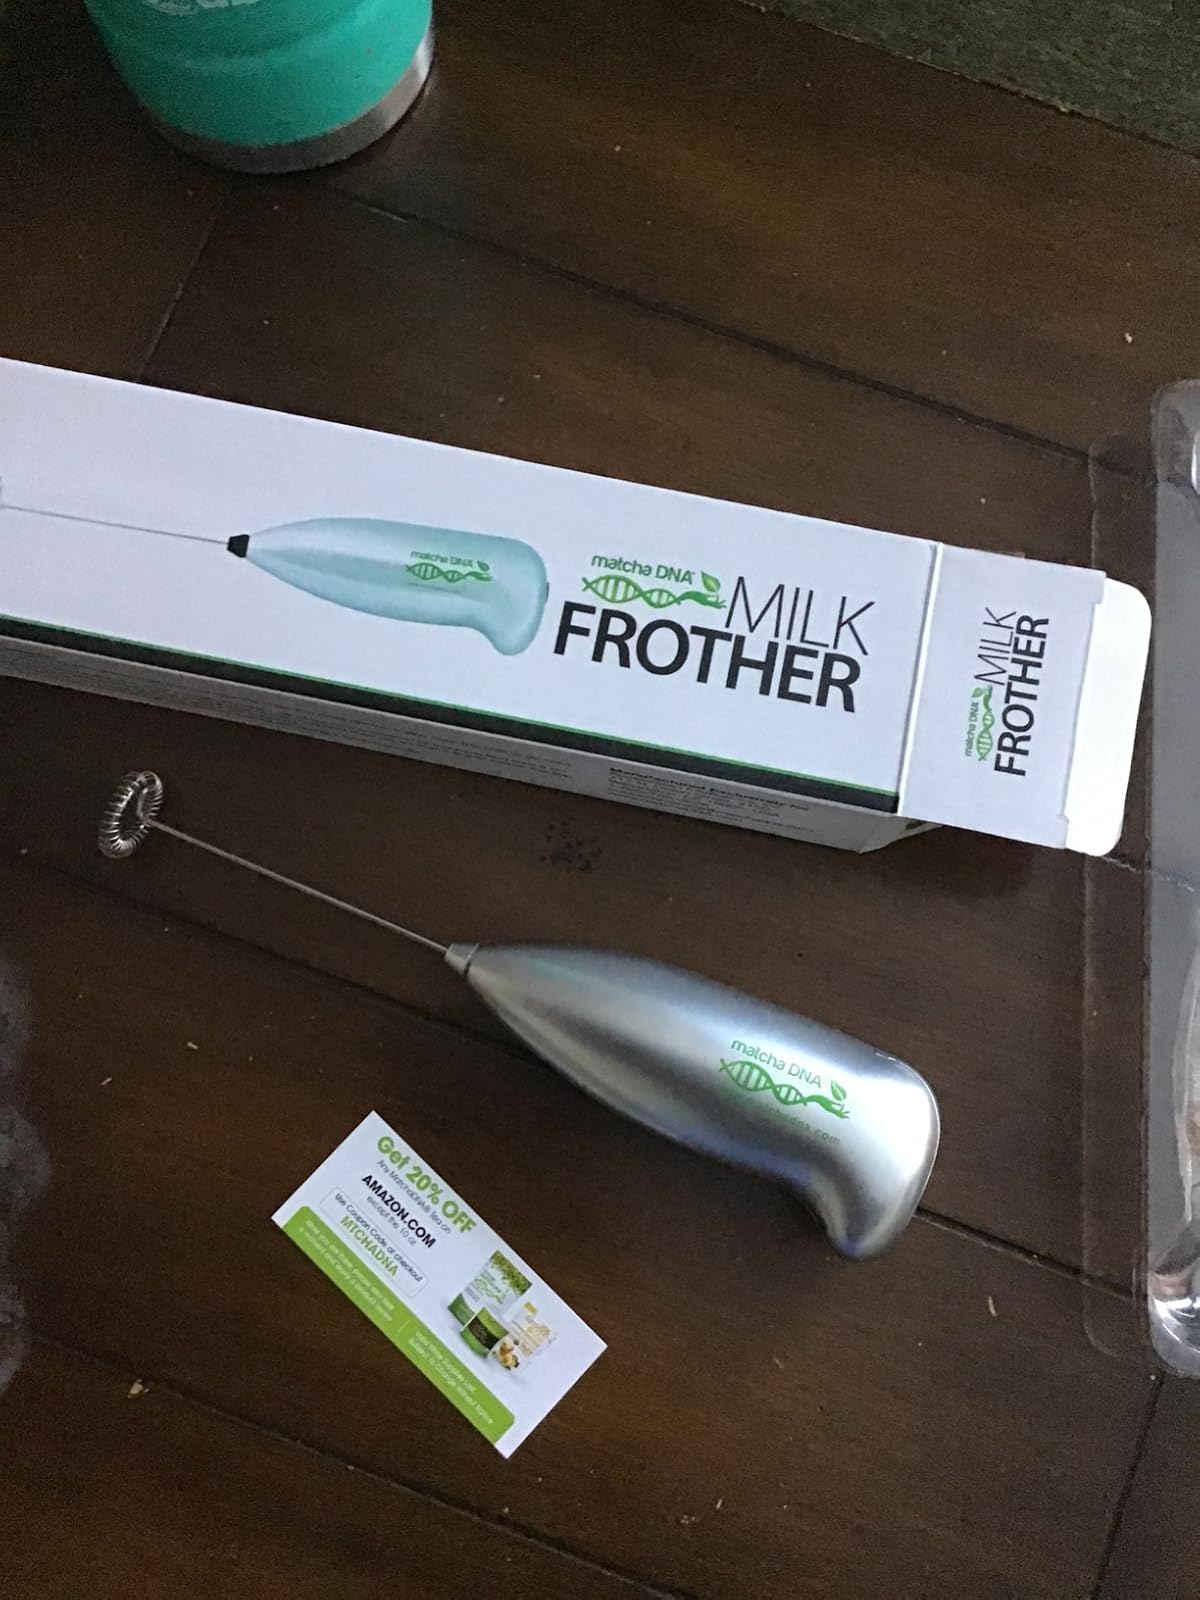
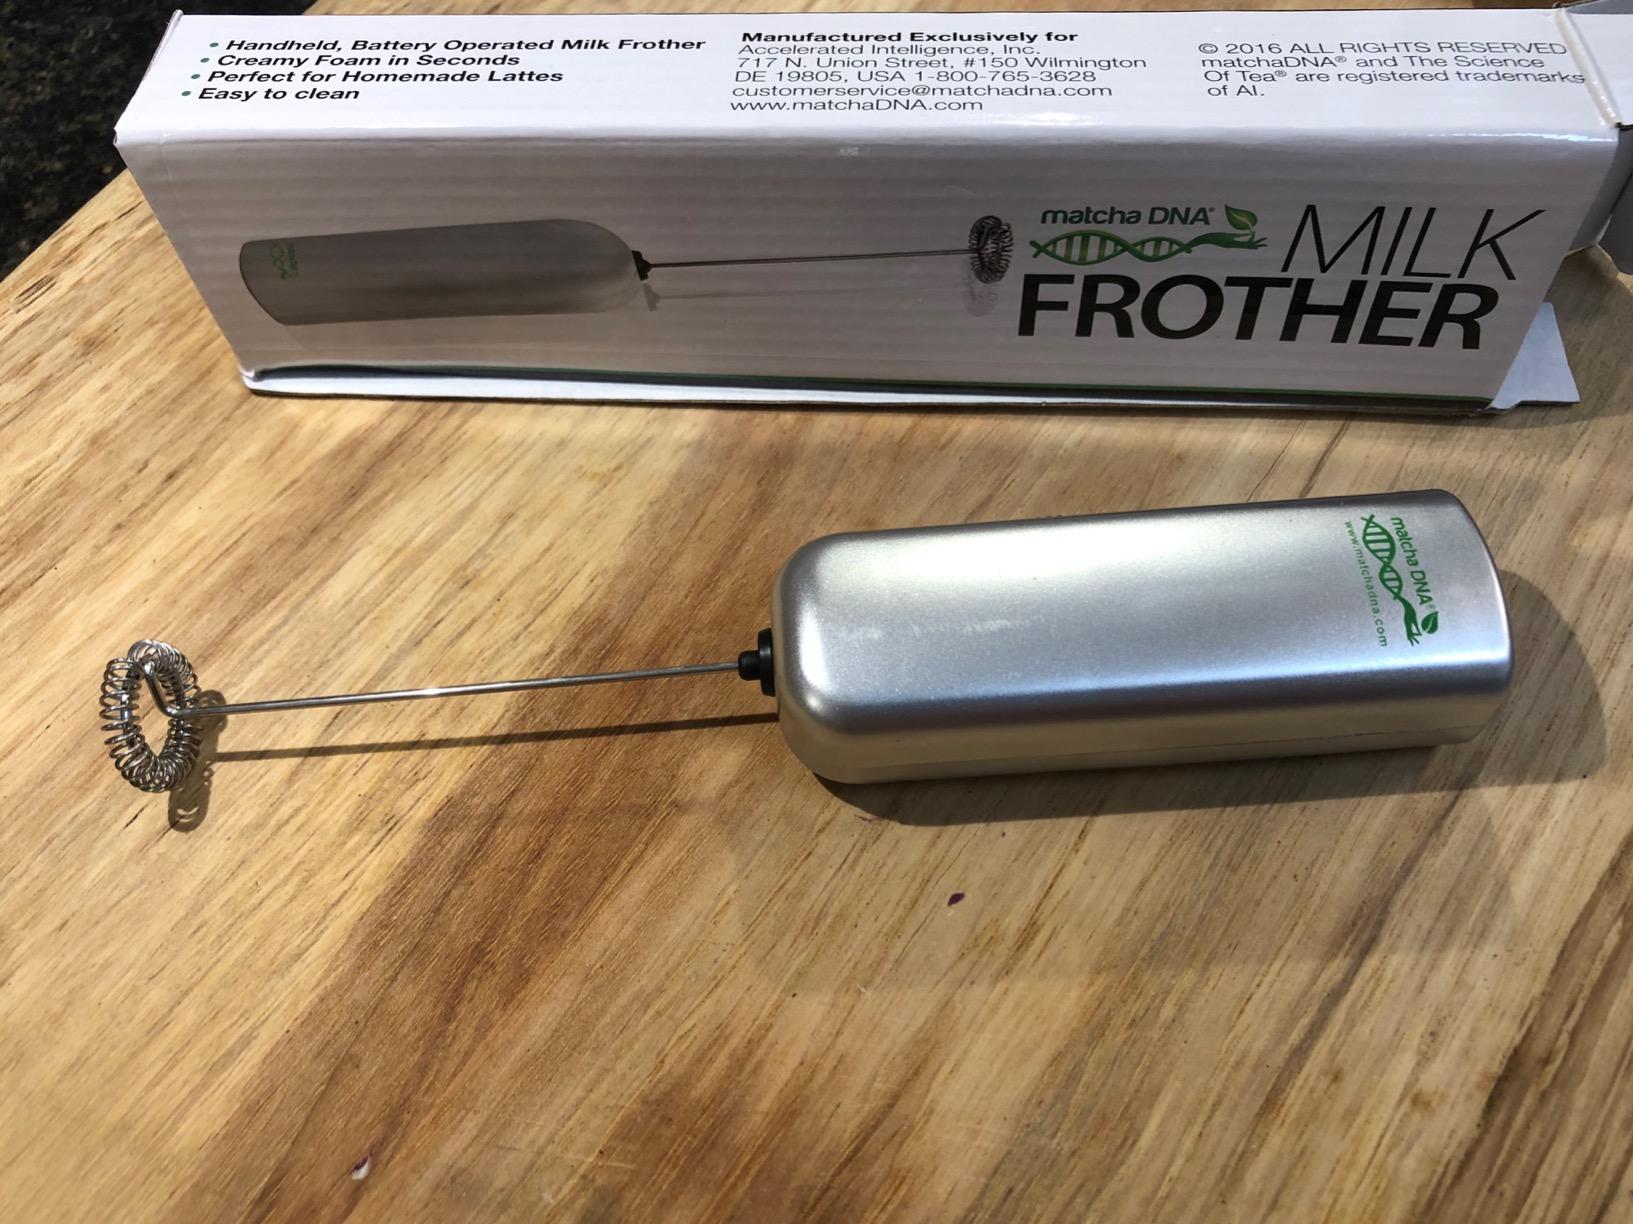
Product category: items_mixer
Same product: no